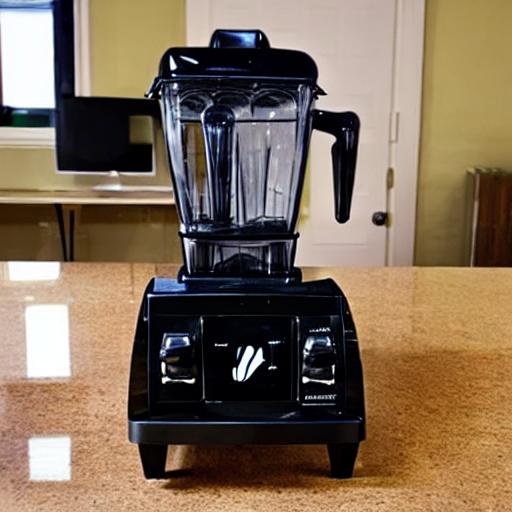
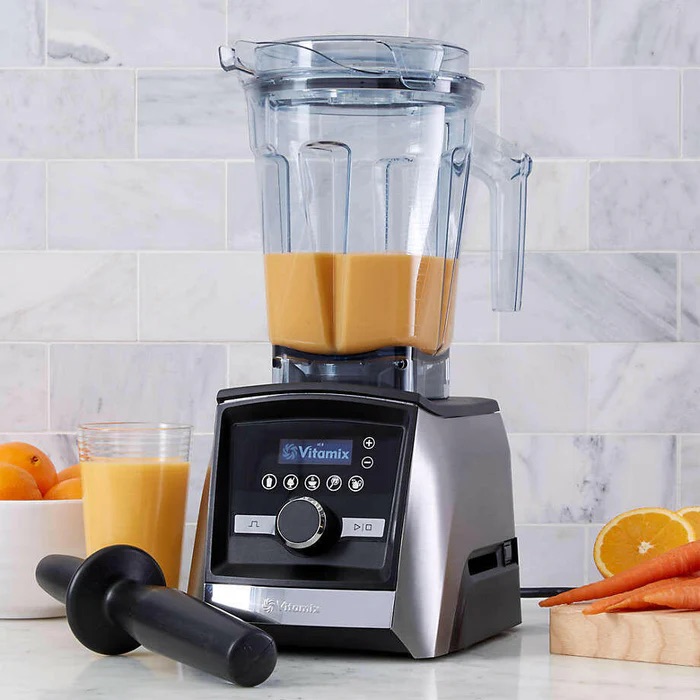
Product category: items_blender
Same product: no